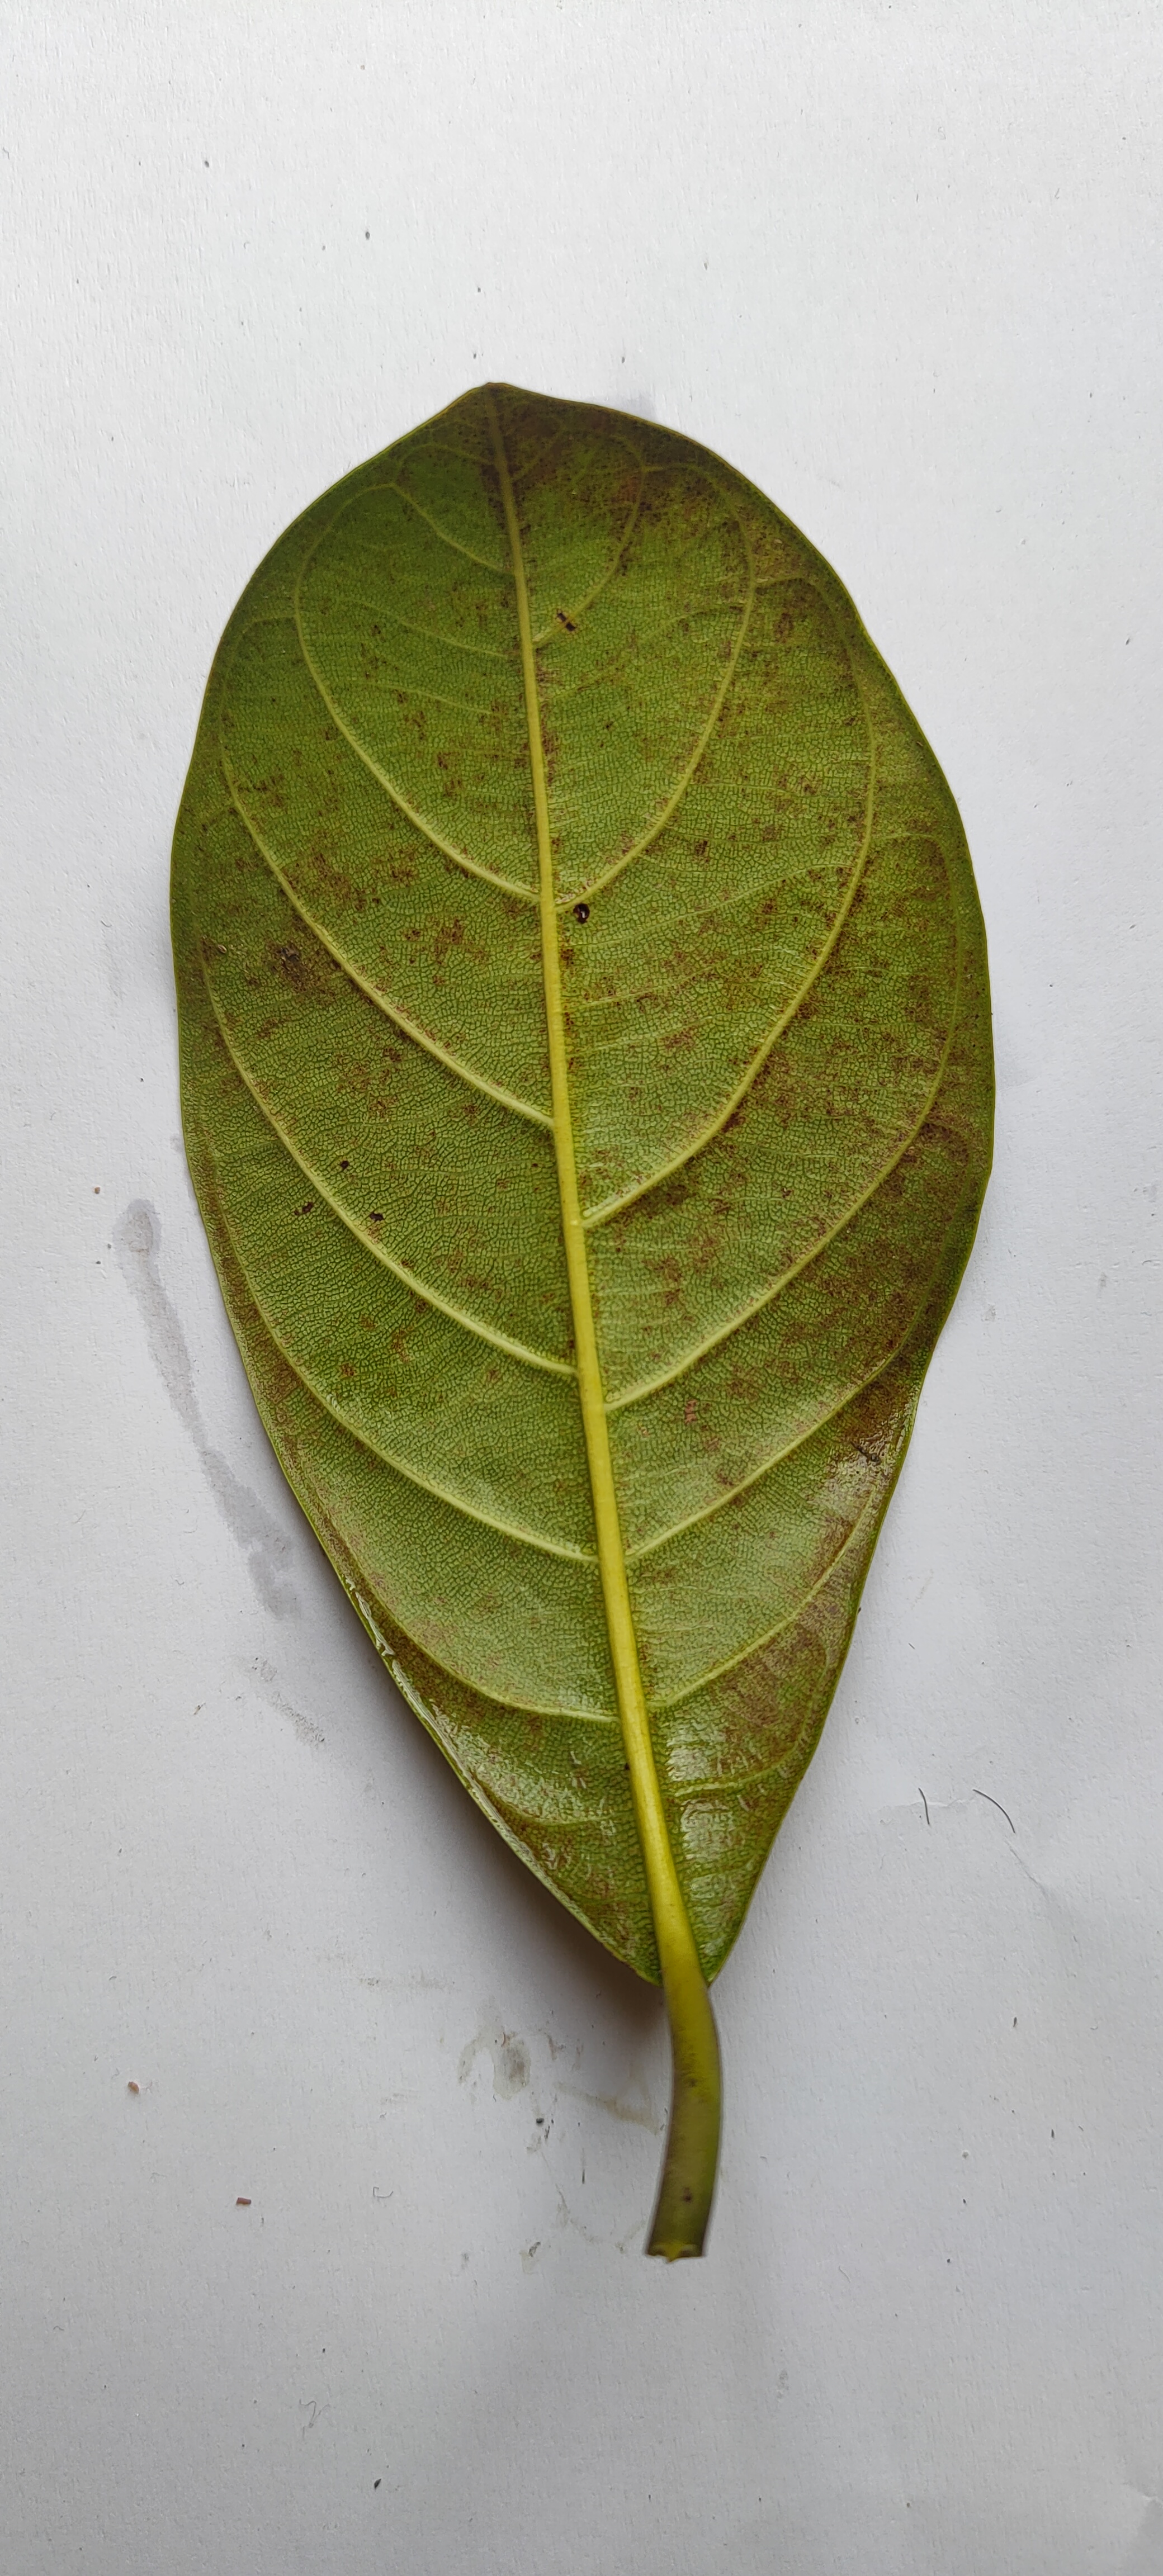
Leaf variety: Jackfruit